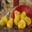
Label: pear